Clécy

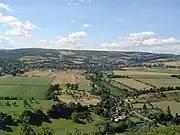

Clécy is on the River Orne, in the middle of Norman Switzerland, about s south of Caen. Covering it is the second largest commune in the canton of Le Hom.